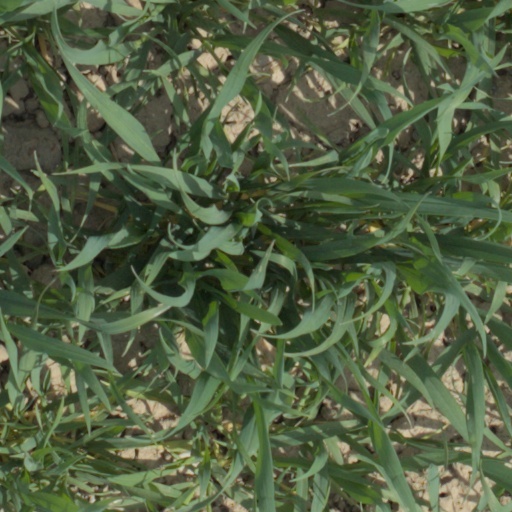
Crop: wheat